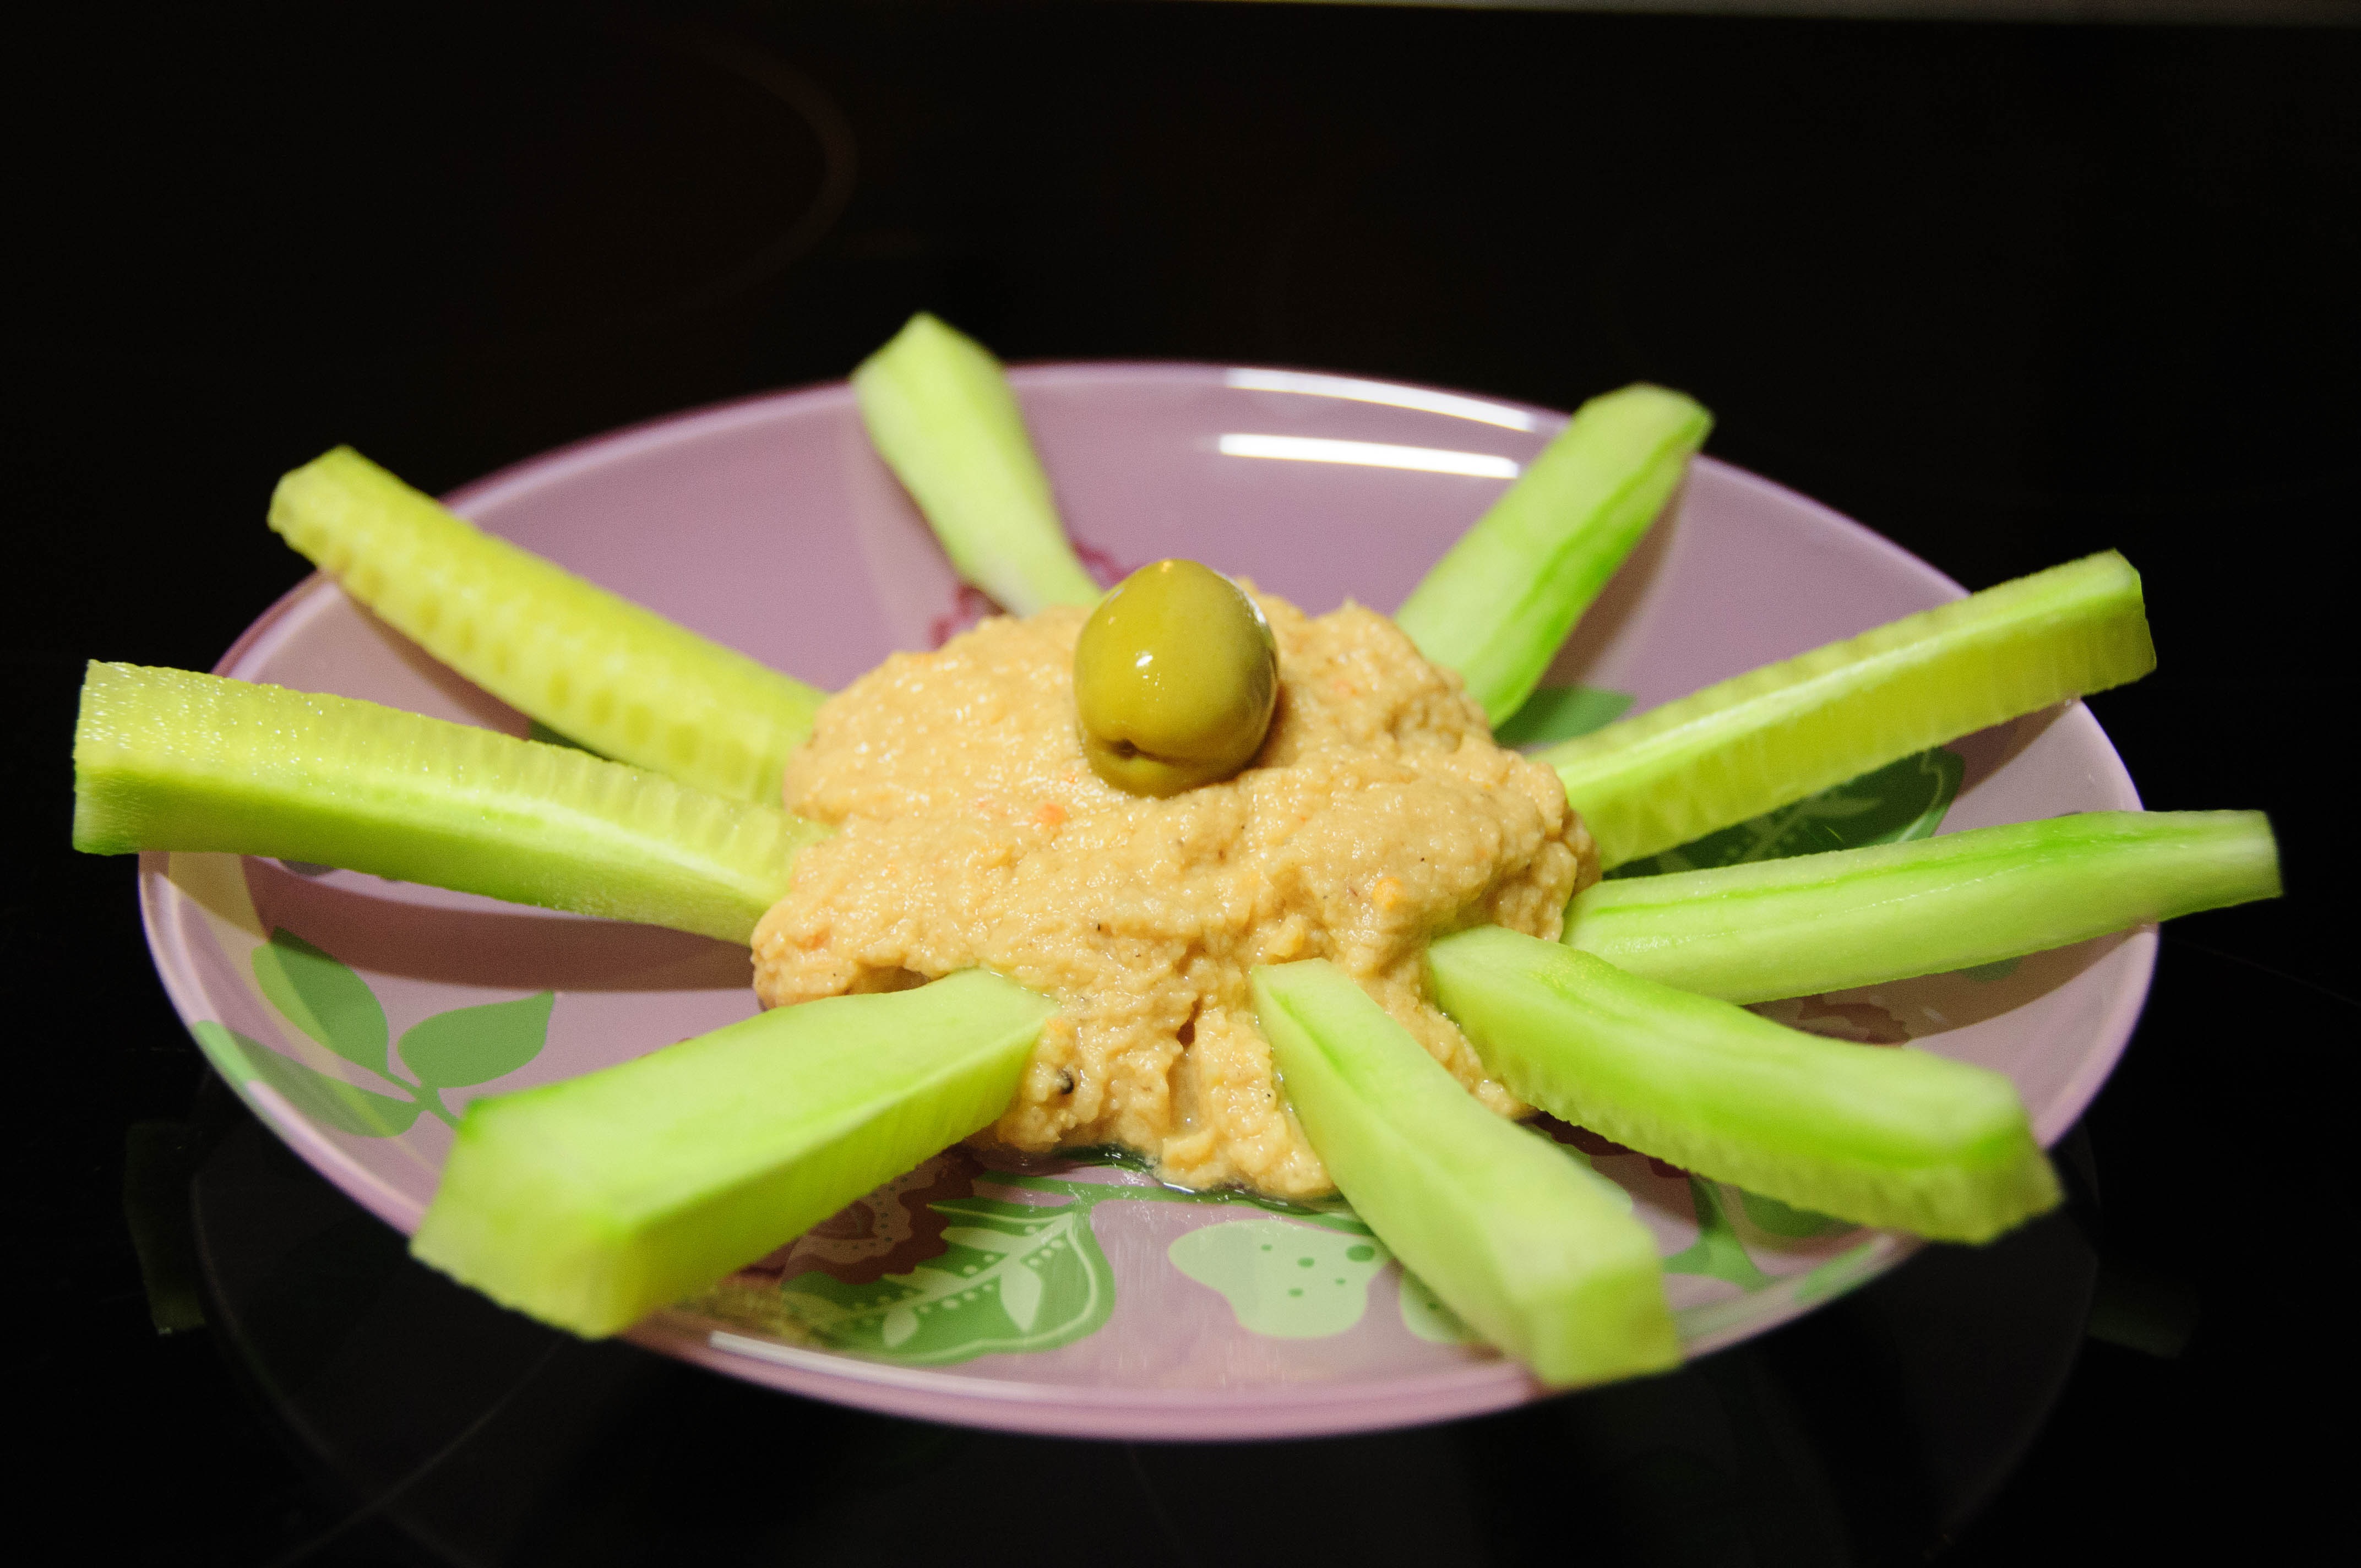
flower, dish, food, produce, plate, dessert, eat, cuisine, delicious, cucumber, dine, humus, flavor